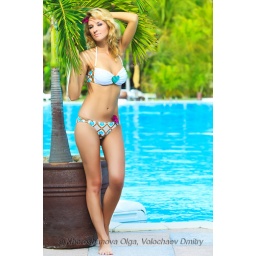
Beautiful woman near swimming pool under palm tree